2010 Thai military crackdown

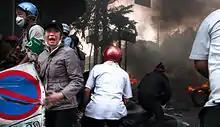
Rescue workers try to reach two wounded men under army fire, 15 May 2010

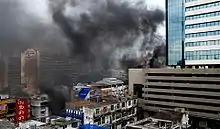
Smoke from burning tires hangs over Bangkok, 16 May 2010

By 2:20 am GMT on 15 May, the death toll reached 16, with more than 157 injured. Street battles continued, with no end in sight. Total casualties since 12 May amount to 24 killed, with 187 injured on the night of 14/15 May alone. One of the dead was a sergeant of the Royal Thai Air Force, who was killed by friendly fire.